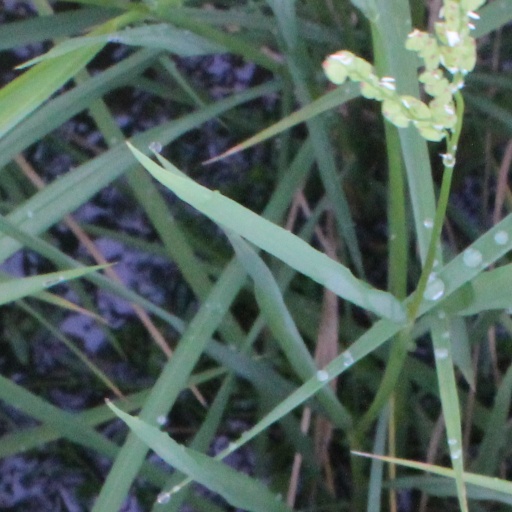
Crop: rice